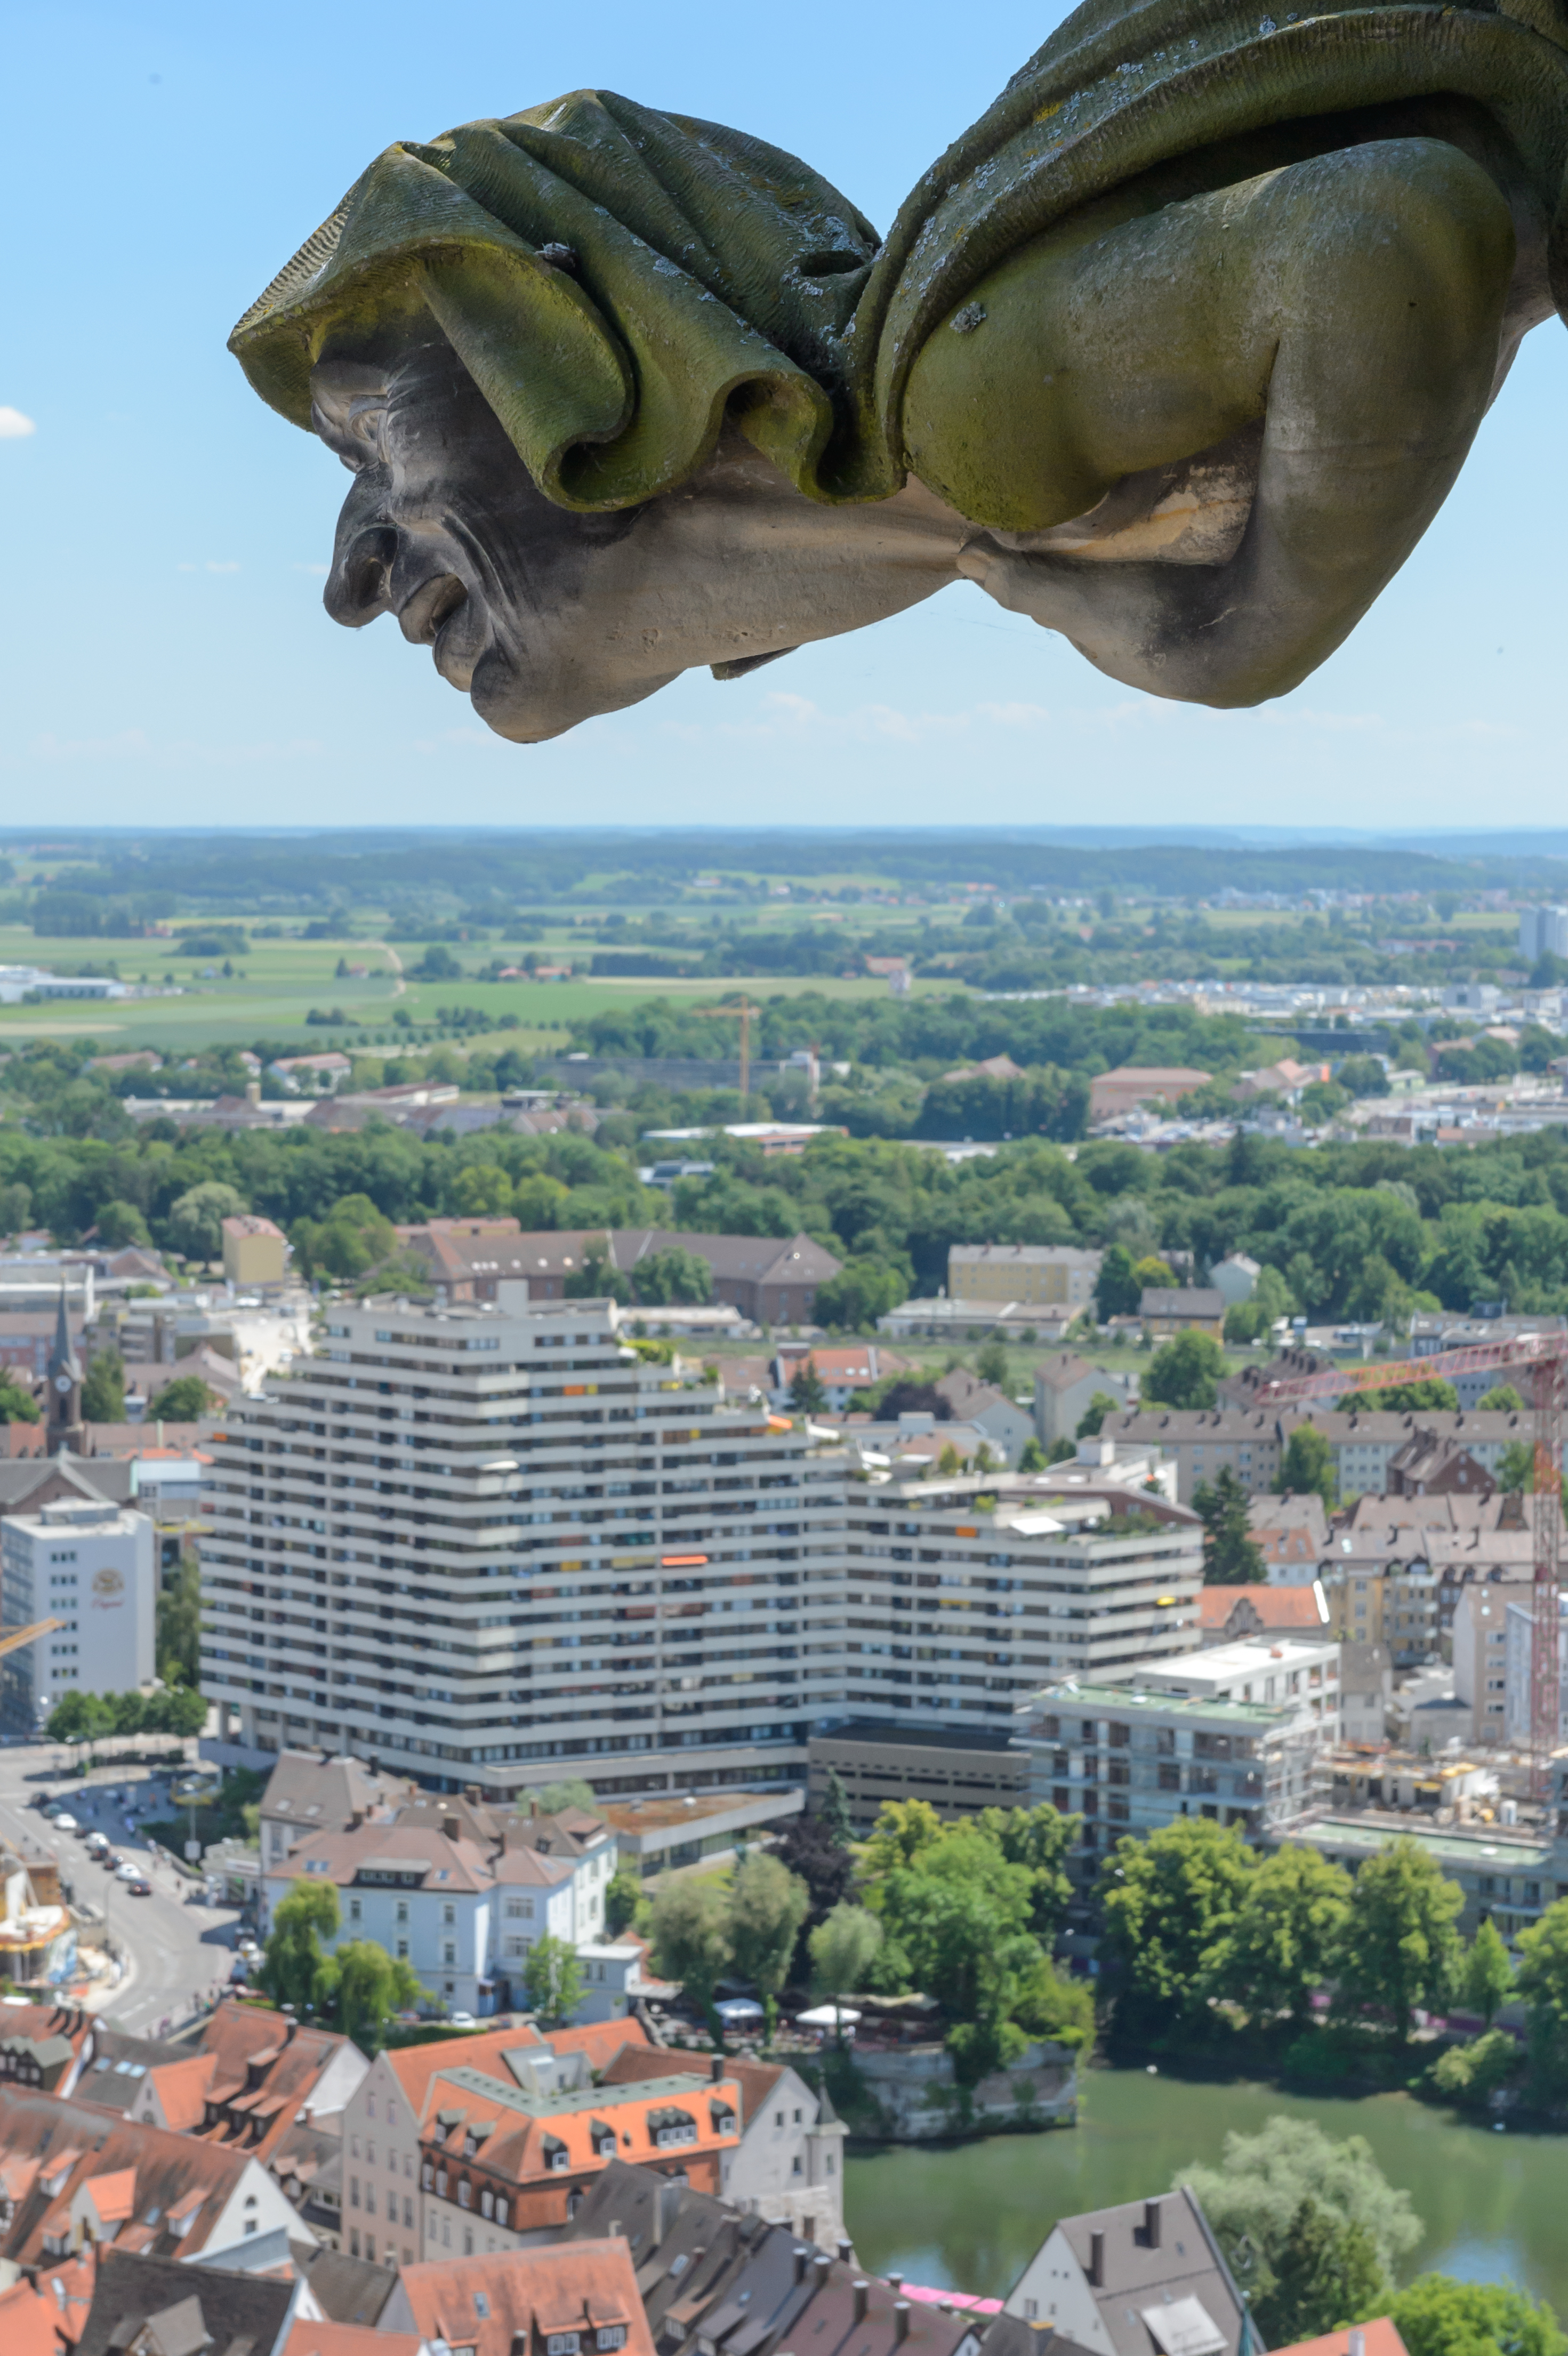
monument, panorama, vacation, statue, landmark, nikon, sculpture, germania, nikond4, d4, ulm, ulma, badenw rttemberg